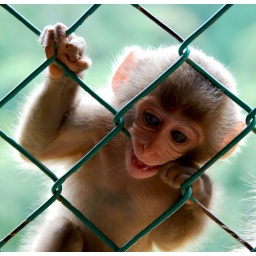
It's actually the people who are caged in this photo; monkeys reach through the fence for food pieces.